Nakagami Station

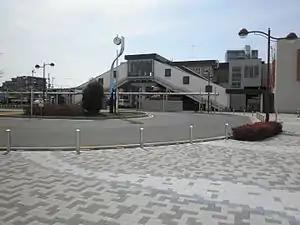
Nakagami Station north exit, in March 2011

is a passenger railway station located in the city of Akishima, Tokyo, Japan, operated by East Japan Railway Company (JR East).